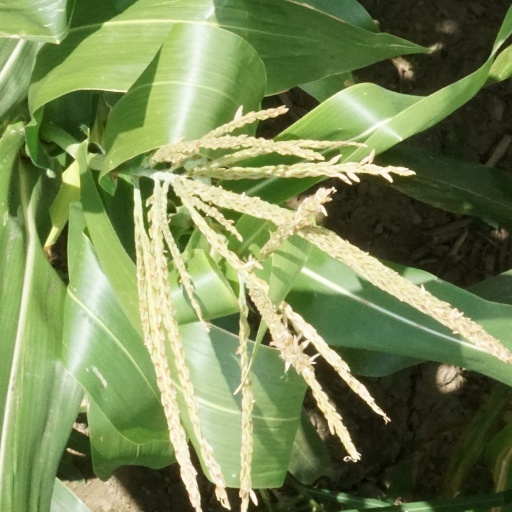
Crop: maize; corn